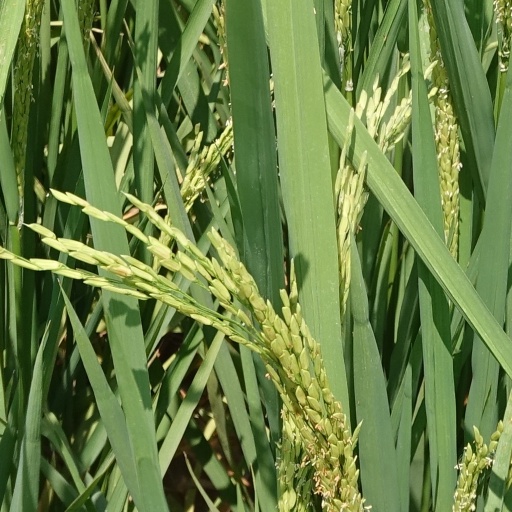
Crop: rice